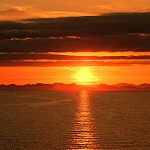
Label: sea